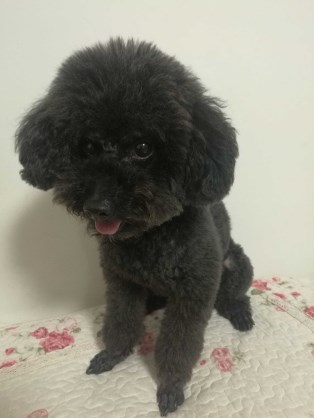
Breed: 7449-n000128-teddy